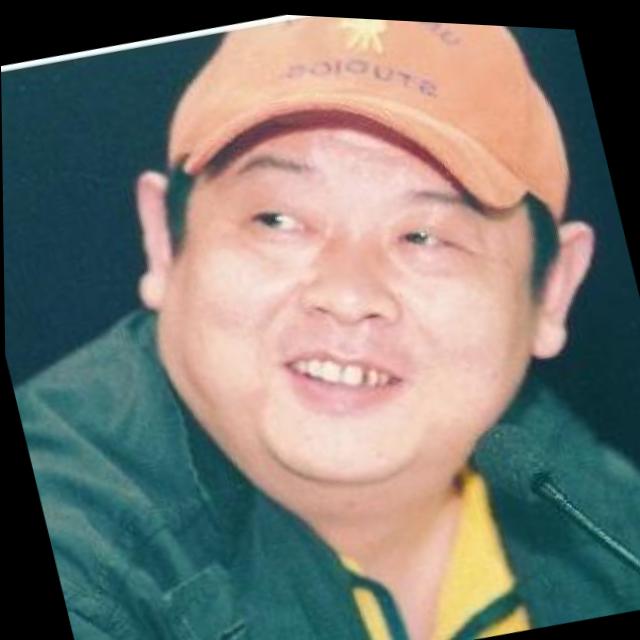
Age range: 45-64